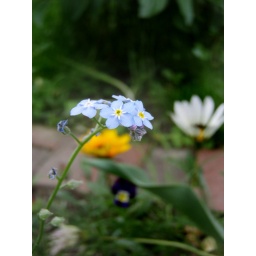
I love these flowers because they were the odd ones out in a bed of daisies